Yuval Freilich

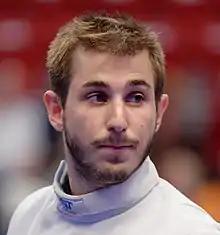
Freilich, 2016

Yuval Shalom Freilich (born 24 January 1995) is an Israeli left-handed épée fencer, ranked 9th in the world in 2023-24. In both 2014 and 2015 Freilich won the European Men's Épée Junior Championship. He won the individual épée gold medal at the 2019 European Fencing Championships, the épée team silver medal with Israel at the 2022 European Fencing Championships, and the gold medal at the 2024 Epee Grand Prix event in Qatar.